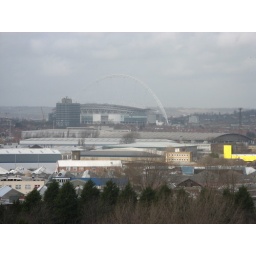
Taken from the roof of BBC building in North Acton